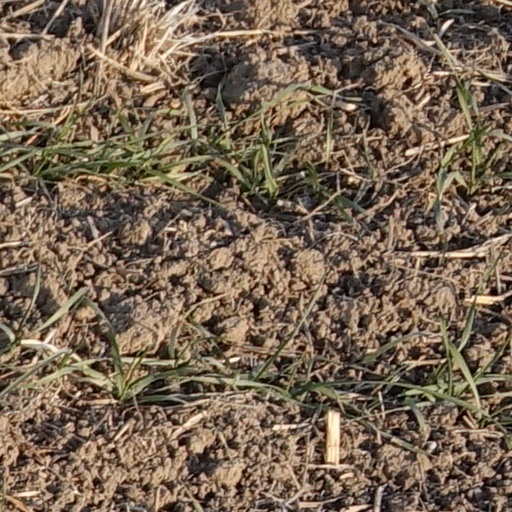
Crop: wheat